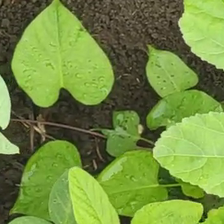
Weed species: Obscure_morning _glory(Ipomoea obscura)